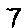
Label: 7